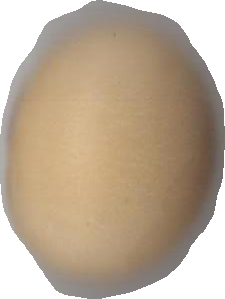
Variety: Grobogan